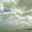
Label: cloud